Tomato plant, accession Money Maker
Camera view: tilt-top (135 deg); turntable rotation: 0 degrees
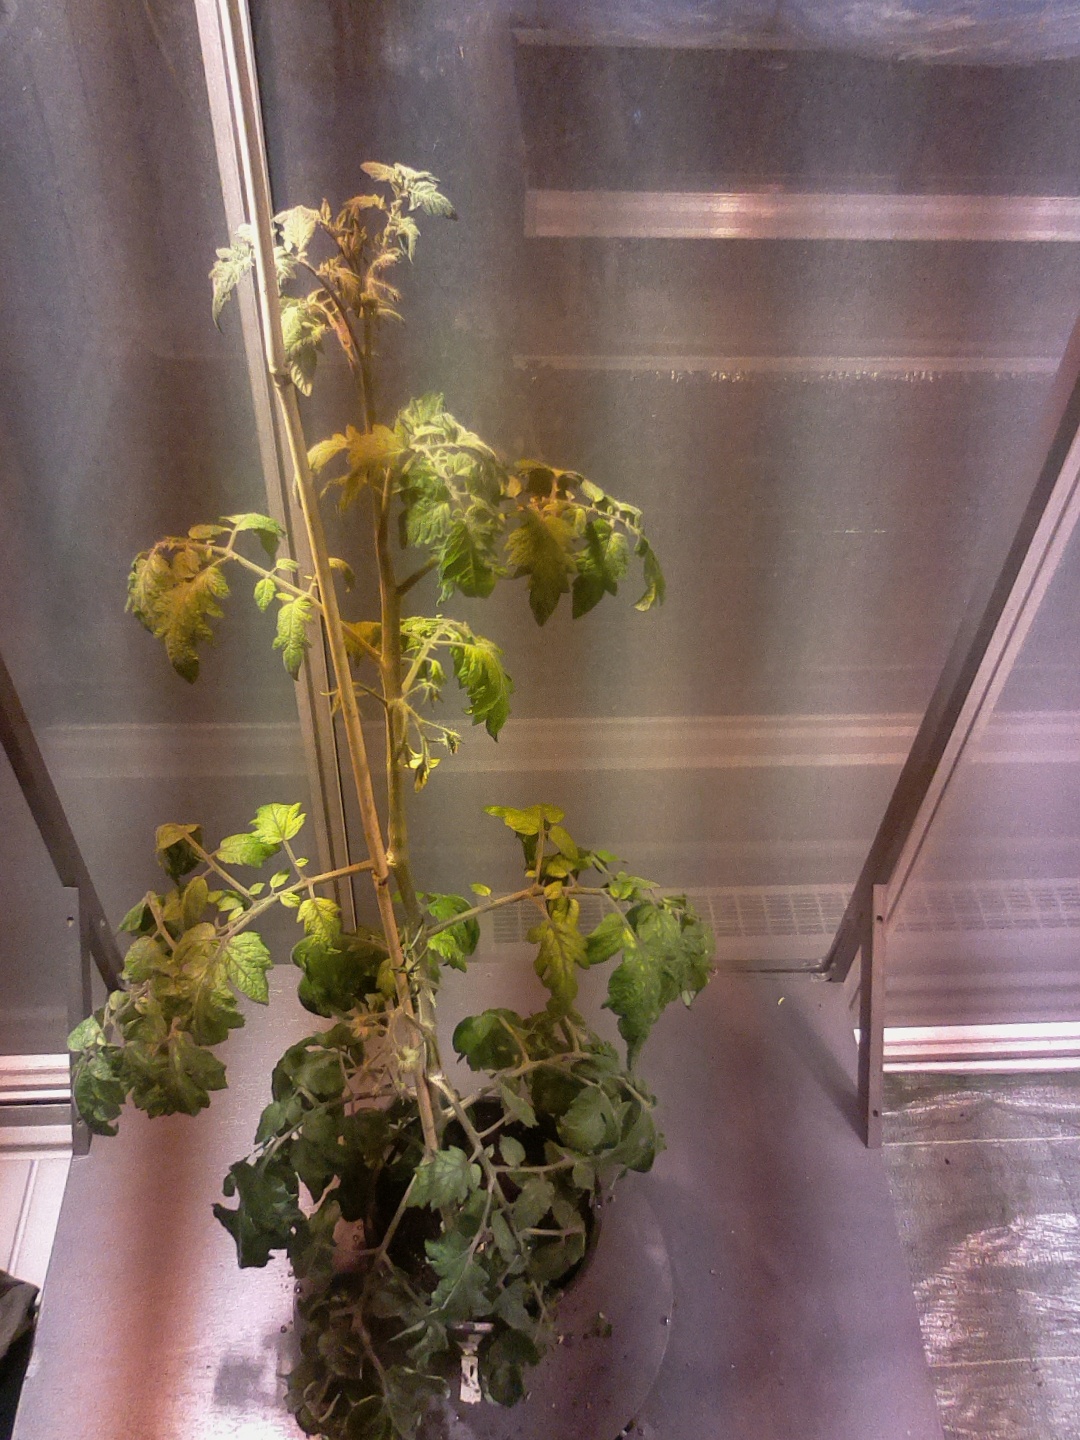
BBCH growth stage 71: 10%-20% of final fruit size